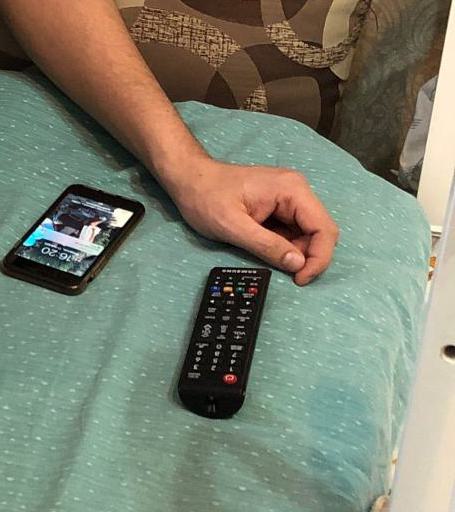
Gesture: no_gesture